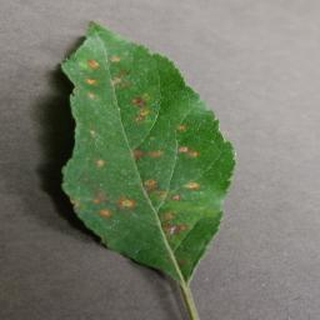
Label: apple_cedar_apple_rust